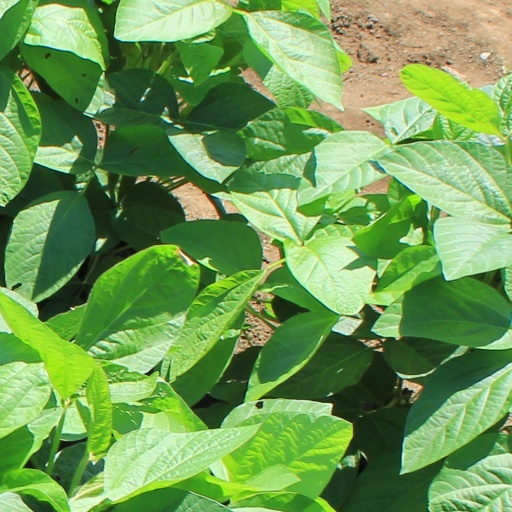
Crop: soybean